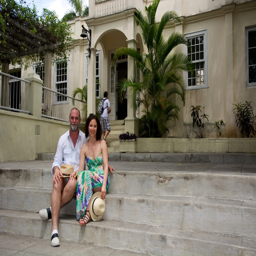
perched outside the entrance to house .